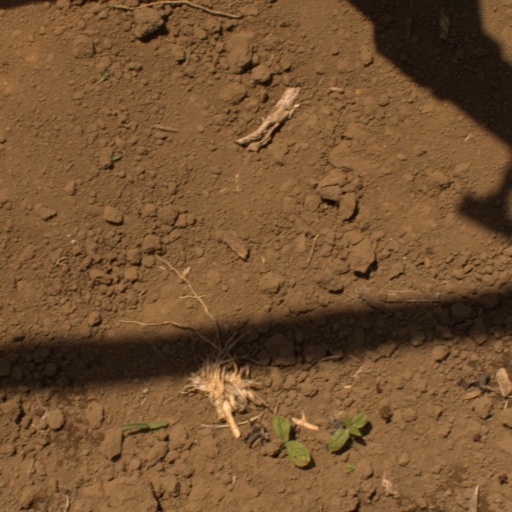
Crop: Jerusalem artichoke